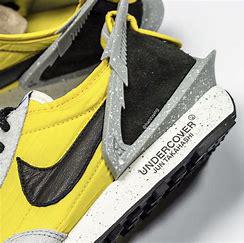
Brand: Nike
Model: Undercover